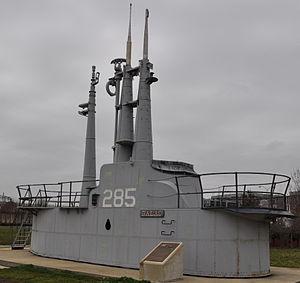
L'USS Balao est un sous-marin, navire de tête de sa classe mis en service dans l'United States Navy pendant la Seconde Guerre mondiale.